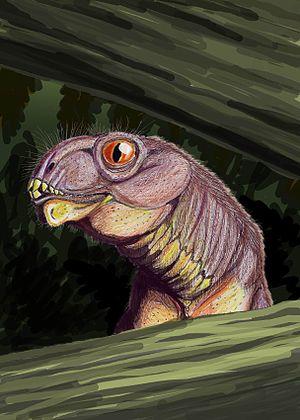
Otsheria est un genre éteint de synapsides anomodontes du Permien moyen de Russie, herbivore.